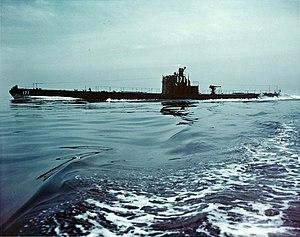
Cette liste des sous-marins de l'United States Navy comprend l'ensemble des sous-marins utilisés par l'United States Navy depuis la mise en service du USS Holland le 12 octobre 1900, soit 671 unités lors de la mise en service du dernier exemplaire de la classe Virginia, l'USS John Warner mi-2015.